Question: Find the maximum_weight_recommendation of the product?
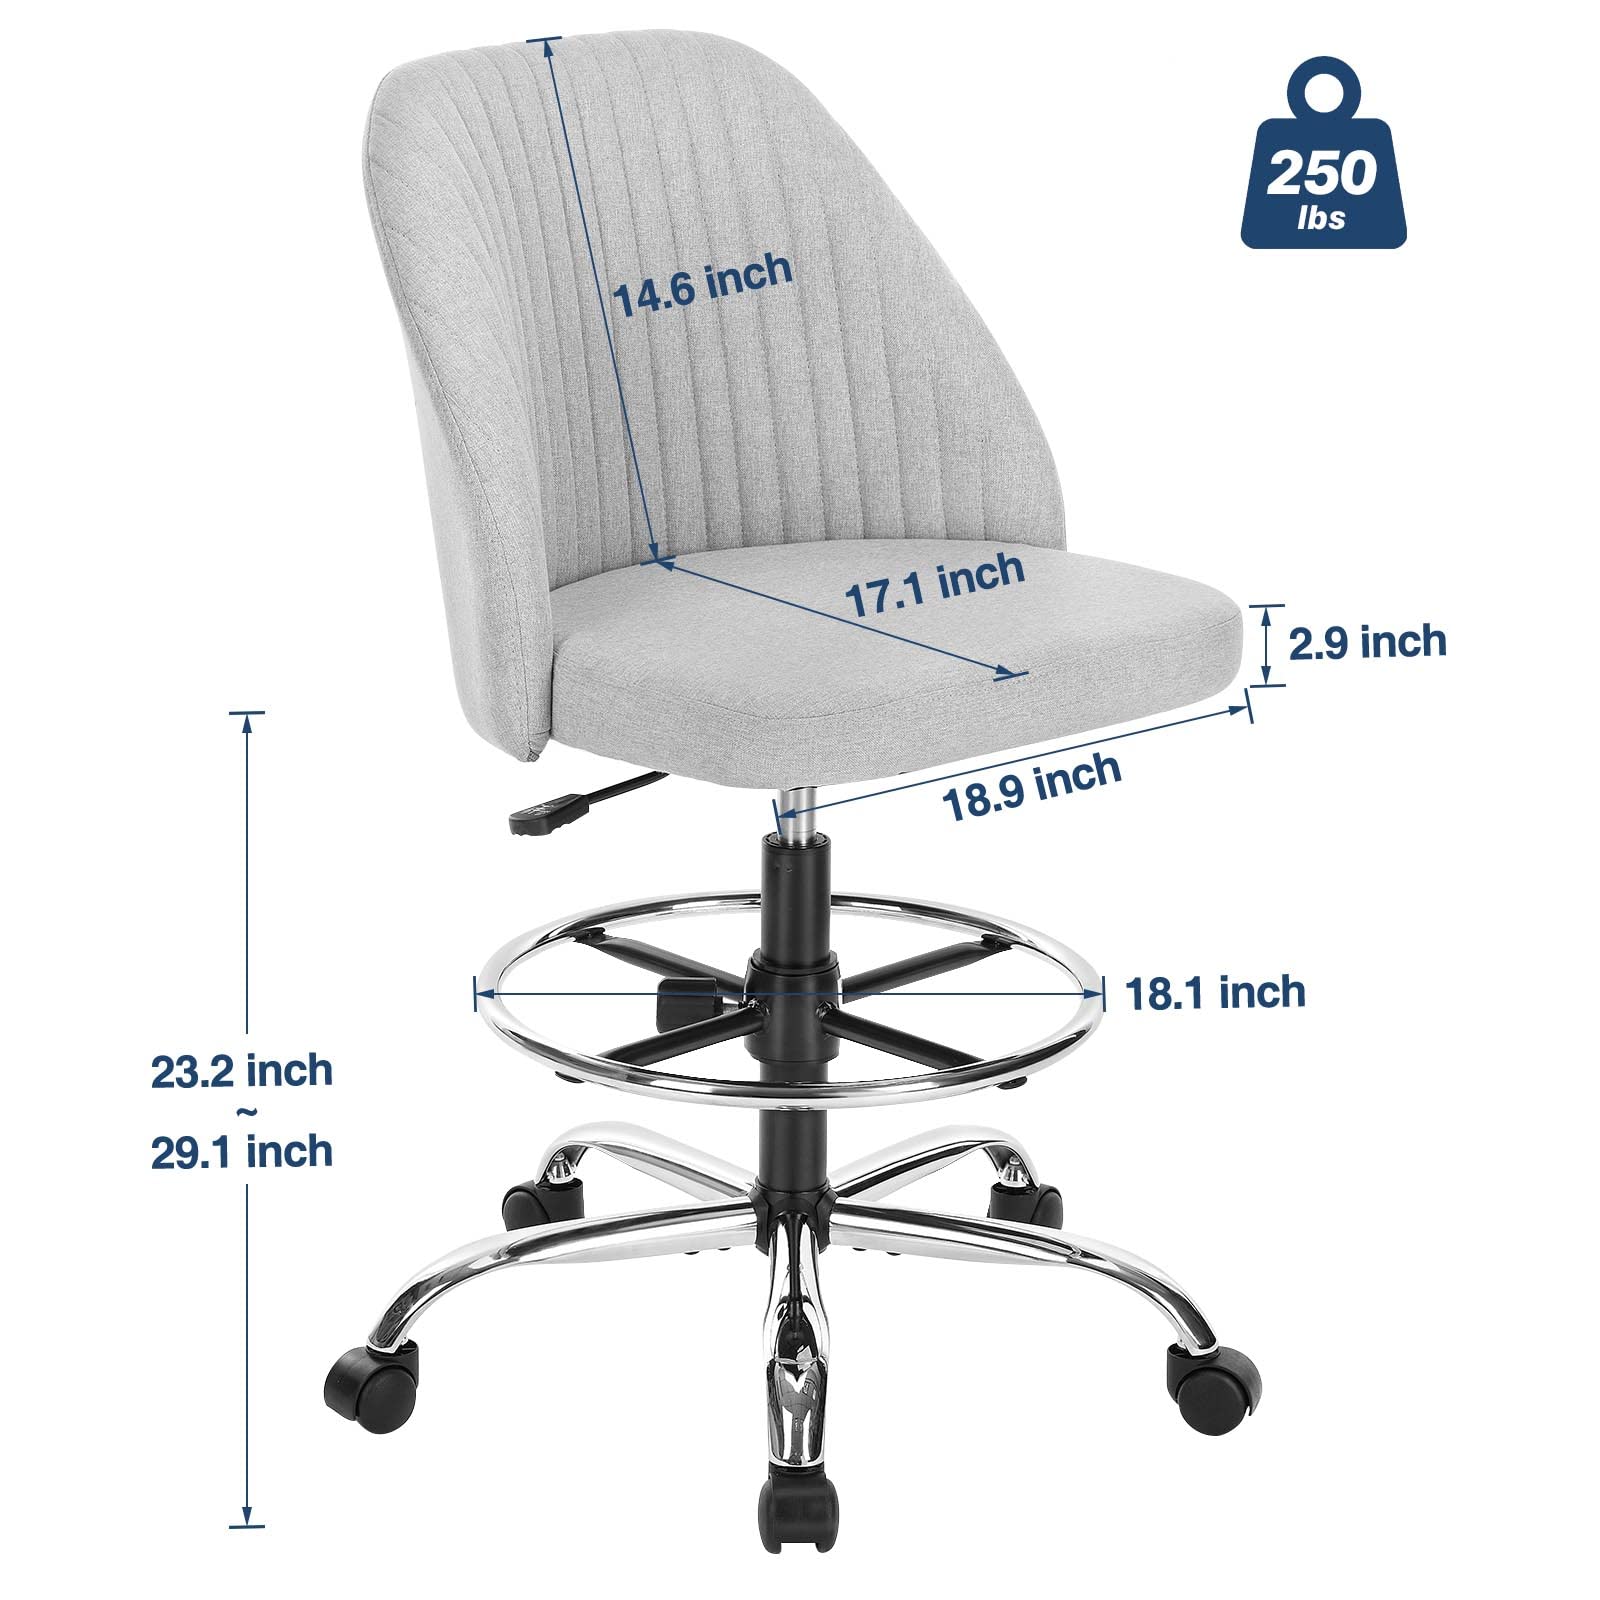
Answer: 250 pound